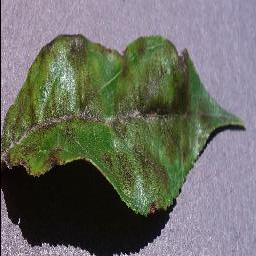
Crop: apple
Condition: scab